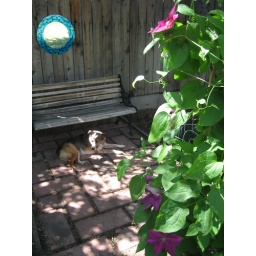
under the apple tree